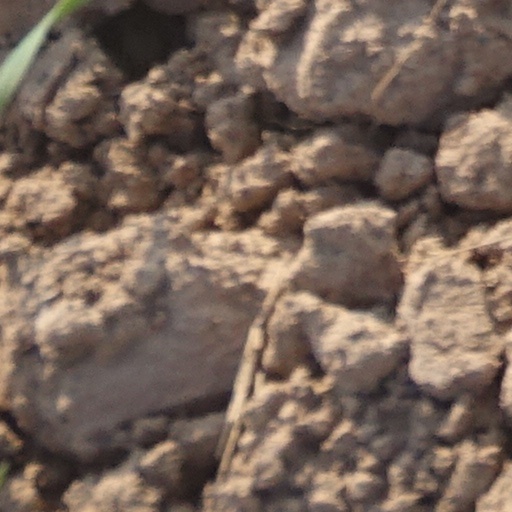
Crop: wheat